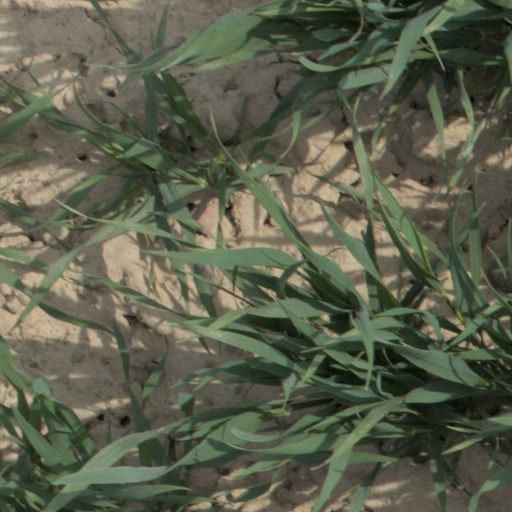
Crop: wheat